False start

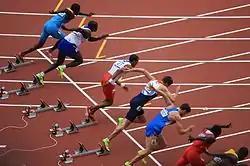
A reduced starting lineup after Kamé Ali was disqualified due to a false start in heat 3 of the men's 110 metres hurdles at the 2012 London Olympics

In sports, a false start is a disallowed start, usually due to a movement by a participant before (or in some cases after) being signaled or otherwise permitted by the rules to start. Depending on the sport and the event, a false start can result in a penalty against the athlete's or team's field position, a warning that a subsequent false start will result in disqualification, or immediate disqualification of the athlete from further competition.